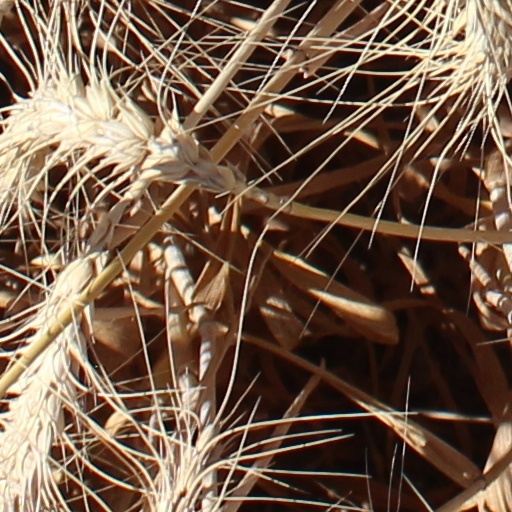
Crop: wheat